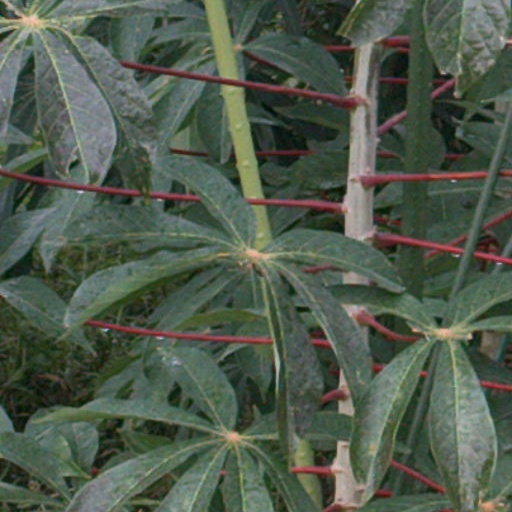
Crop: cassava